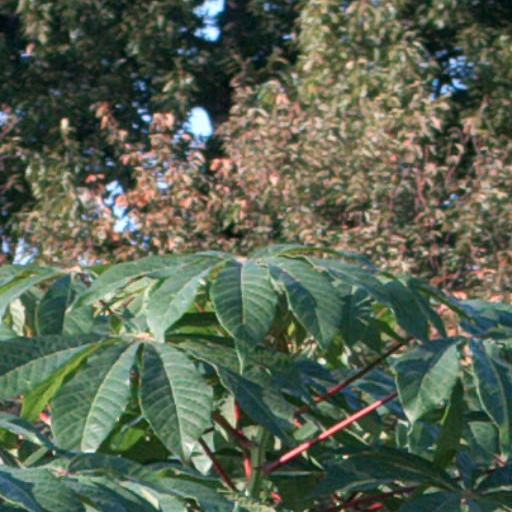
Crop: cassava